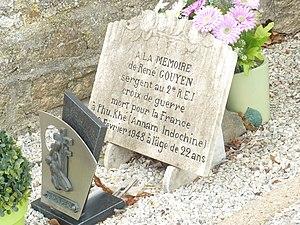
Ex-voto à la mémoire de René Gouyen, mort pour la France pendant la Guerre d'Indochine en février 1948 dans le cimetière de Bénodet.
Bénodet est une commune française située dans le sud du département du Finistère, en région Bretagne. C'est une station balnéaire classée. La commune se dénommait Perguet jusqu'en 1878. Ses habitants s'appellent les Bénodétois. Le slogan de la ville est « Bénodet, la station balnéaire 5 étoiles ! » auquel s'est récemment ajouté « La station cinq étoiles ». Bénodet fait désormais partie de la « Riviera bretonne », nouvelle appellation touristique réunissant, outre Bénodet, Fouesnant et La Forêt-Fouesnant.